Sam Collyer

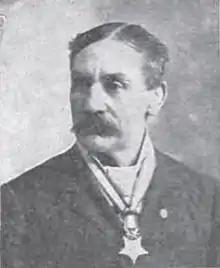
Walter Jamieson wearing his Medal of Honor

Sam Collyer (born Walter Jamieson, May 14, 1842 in Boulogne, France – December 7, 1904 in Brooklyn, New York) was a bare-knuckle boxer, and the American Lightweight Champion. He was the son of James Jamieson and Jane Taylor of Angus, Scotland. He weighed between 115 and 125 pounds, and stood 5 feet 5 ½ inches. Born in France, he came to the United States as a boy. He received the United States Medal of Honor in 1898, for his actions in 1864 in the American Civil War.